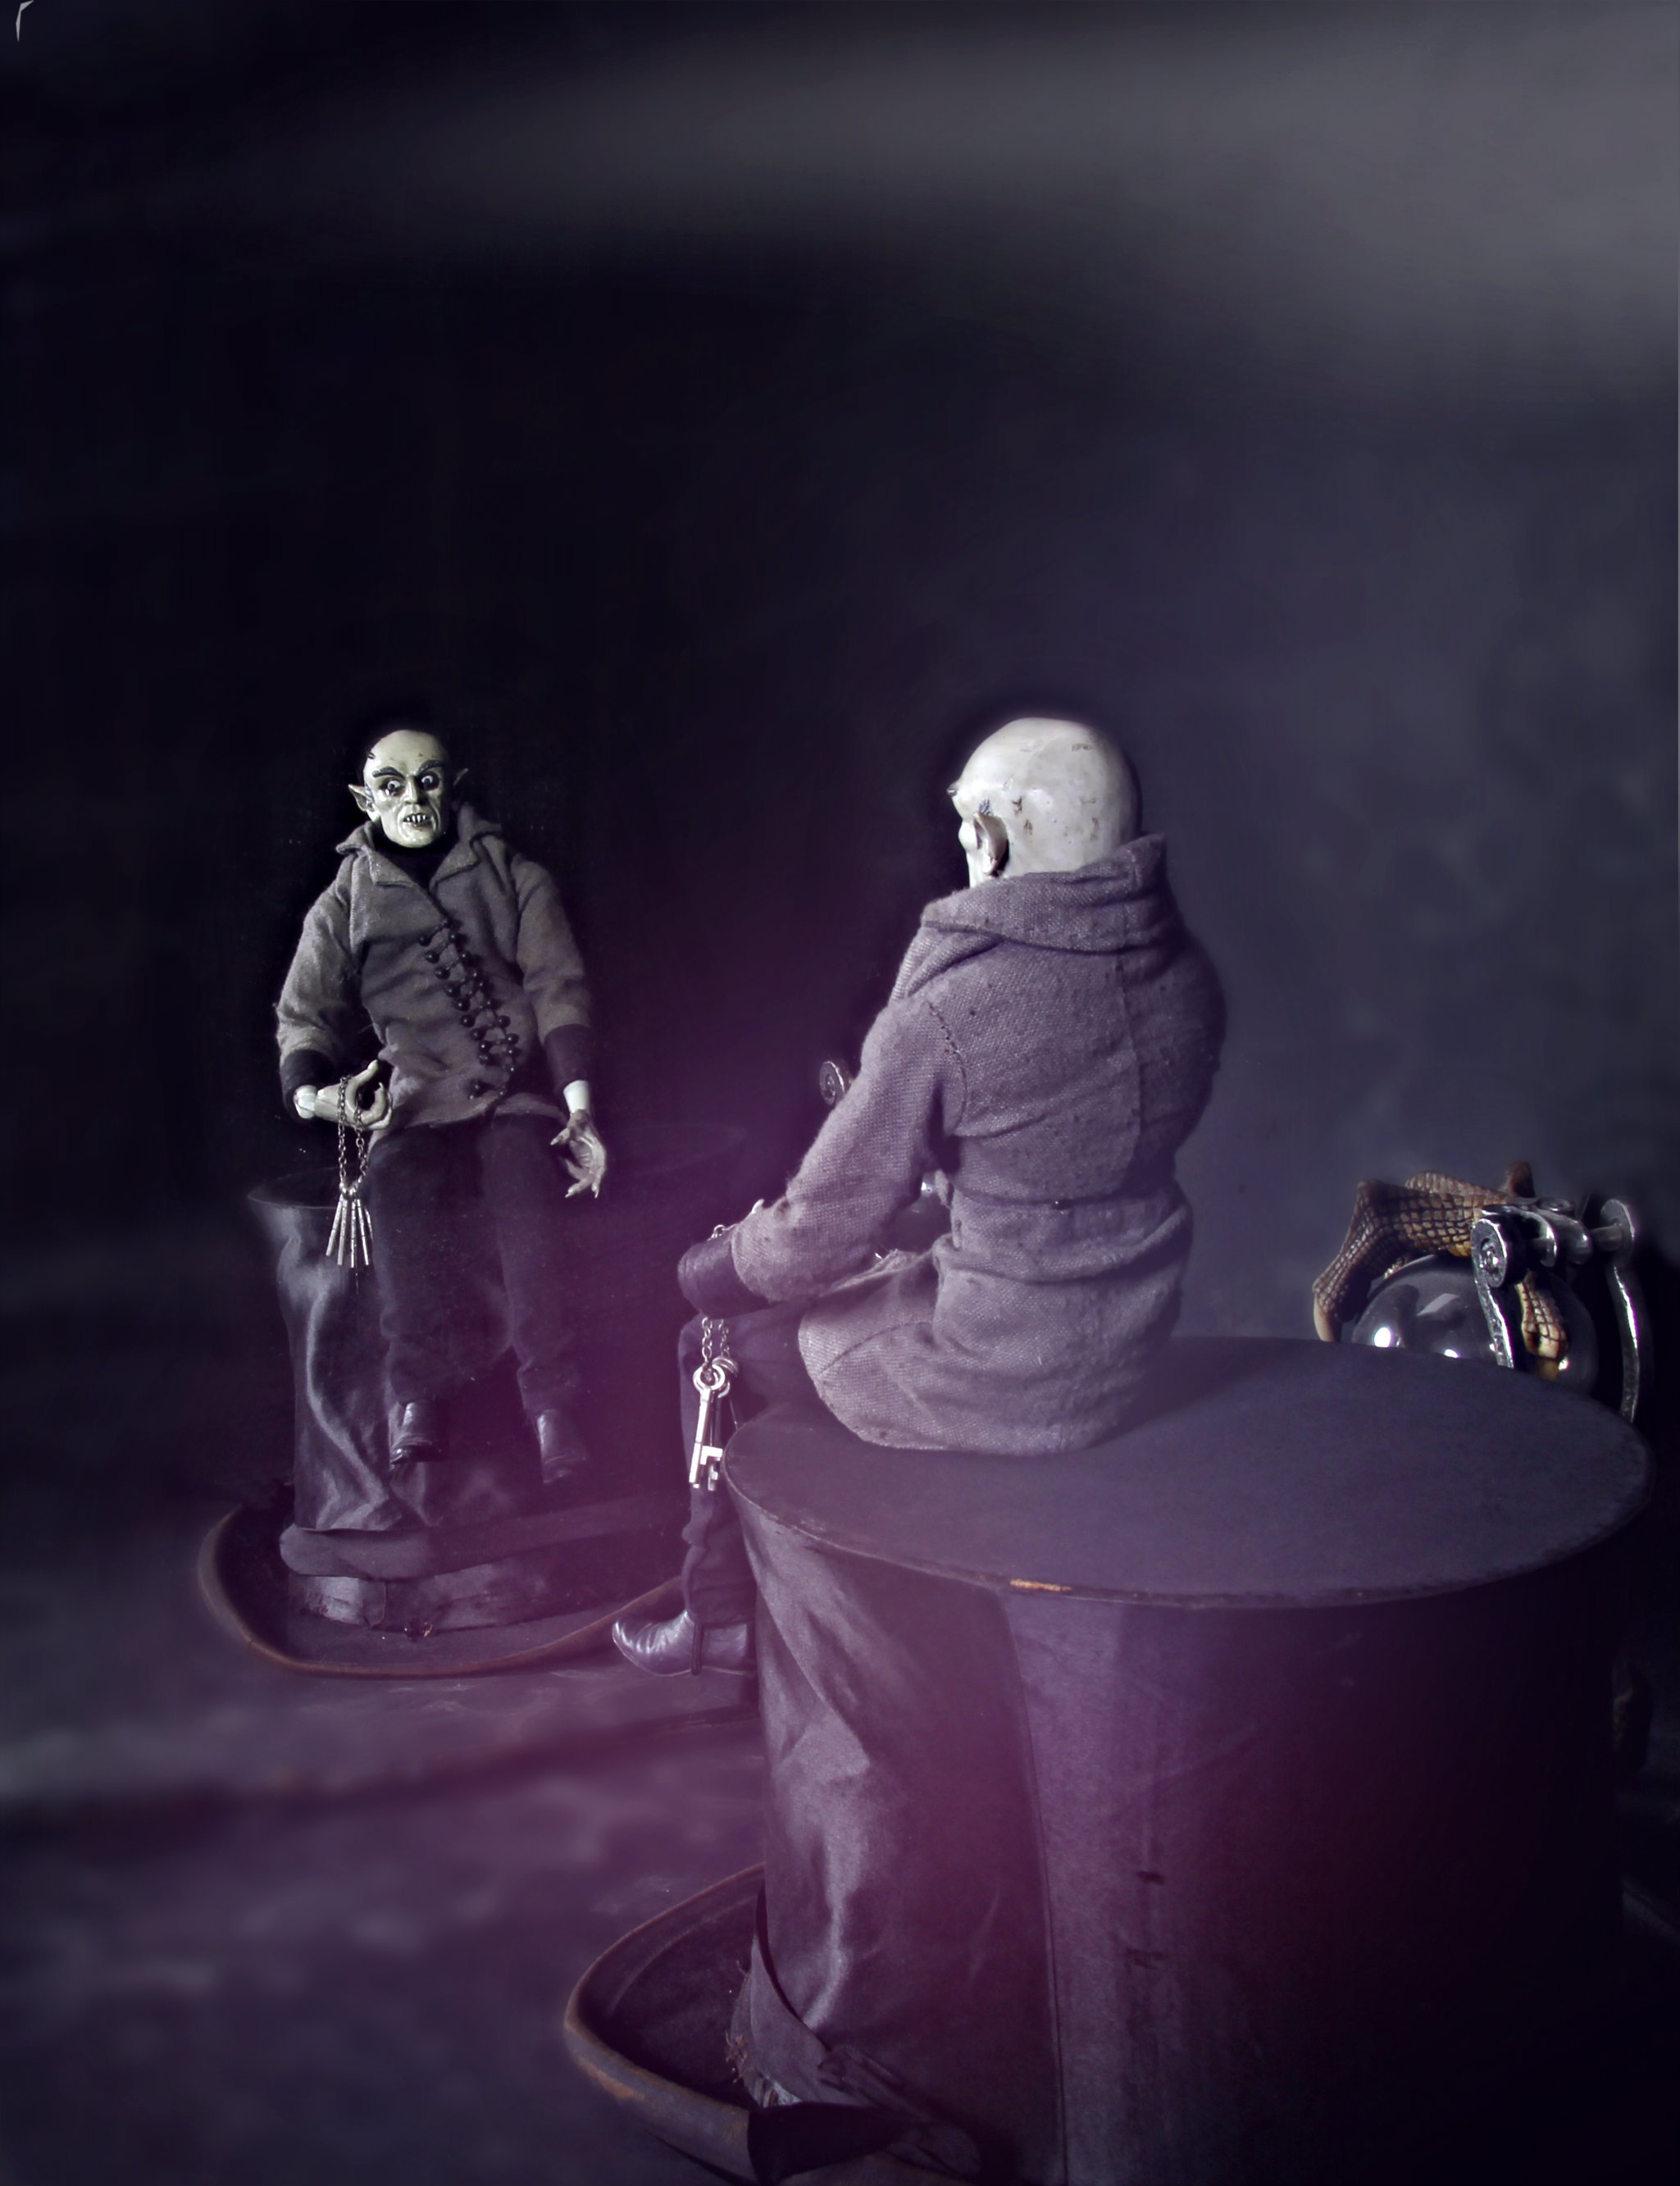
light, photography, hat, darkness, black, performance art, stage, photograph, image, vampire, nosferatu